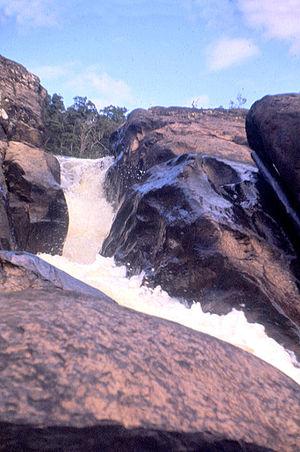
Cette page est une liste des chutes d'eau d'Australie.